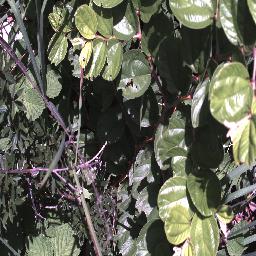
Label: chinee_apple